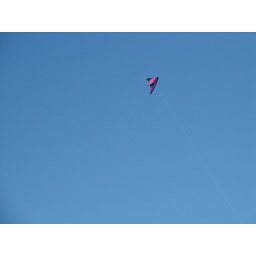
kite flying in the sky